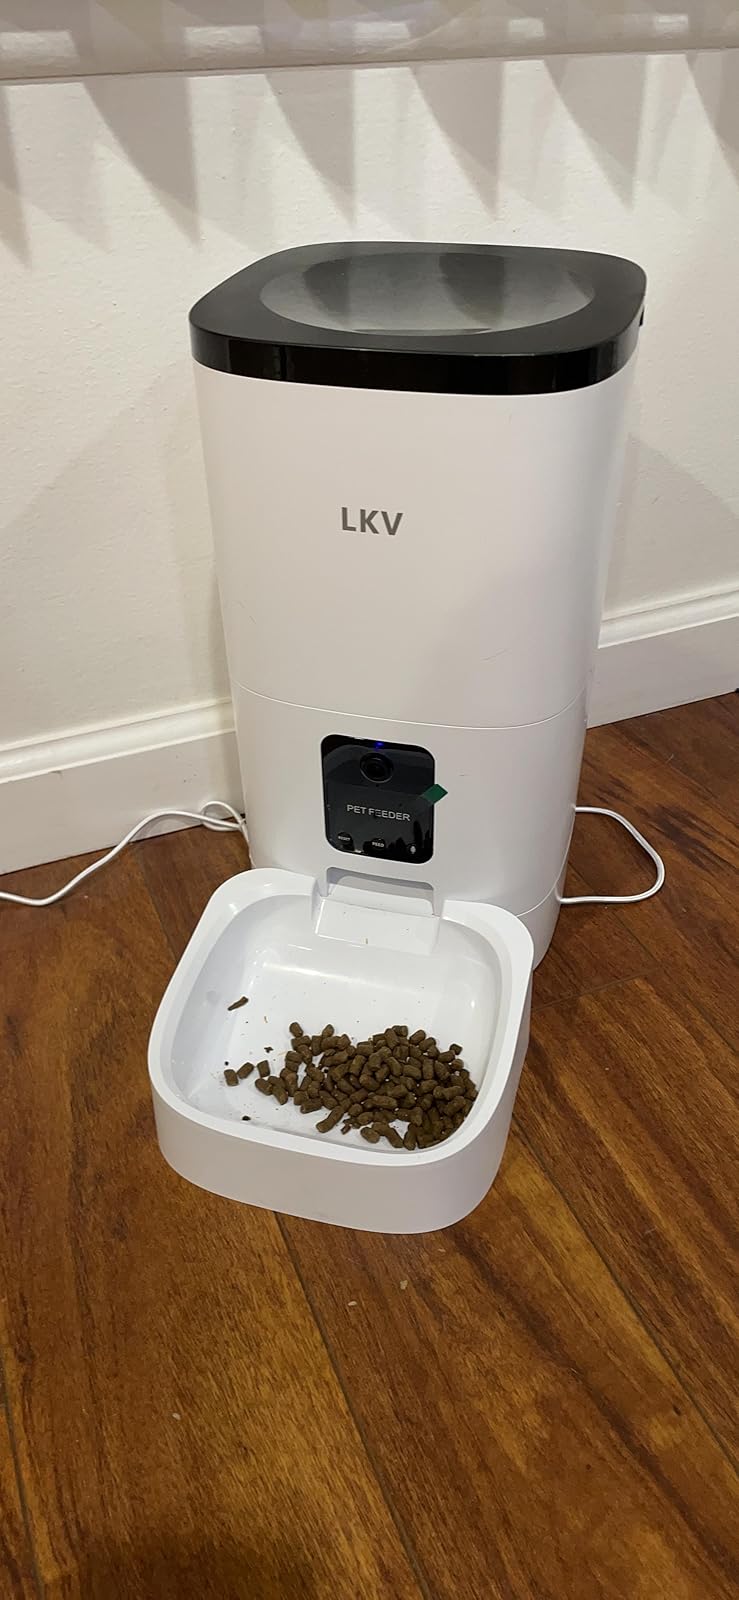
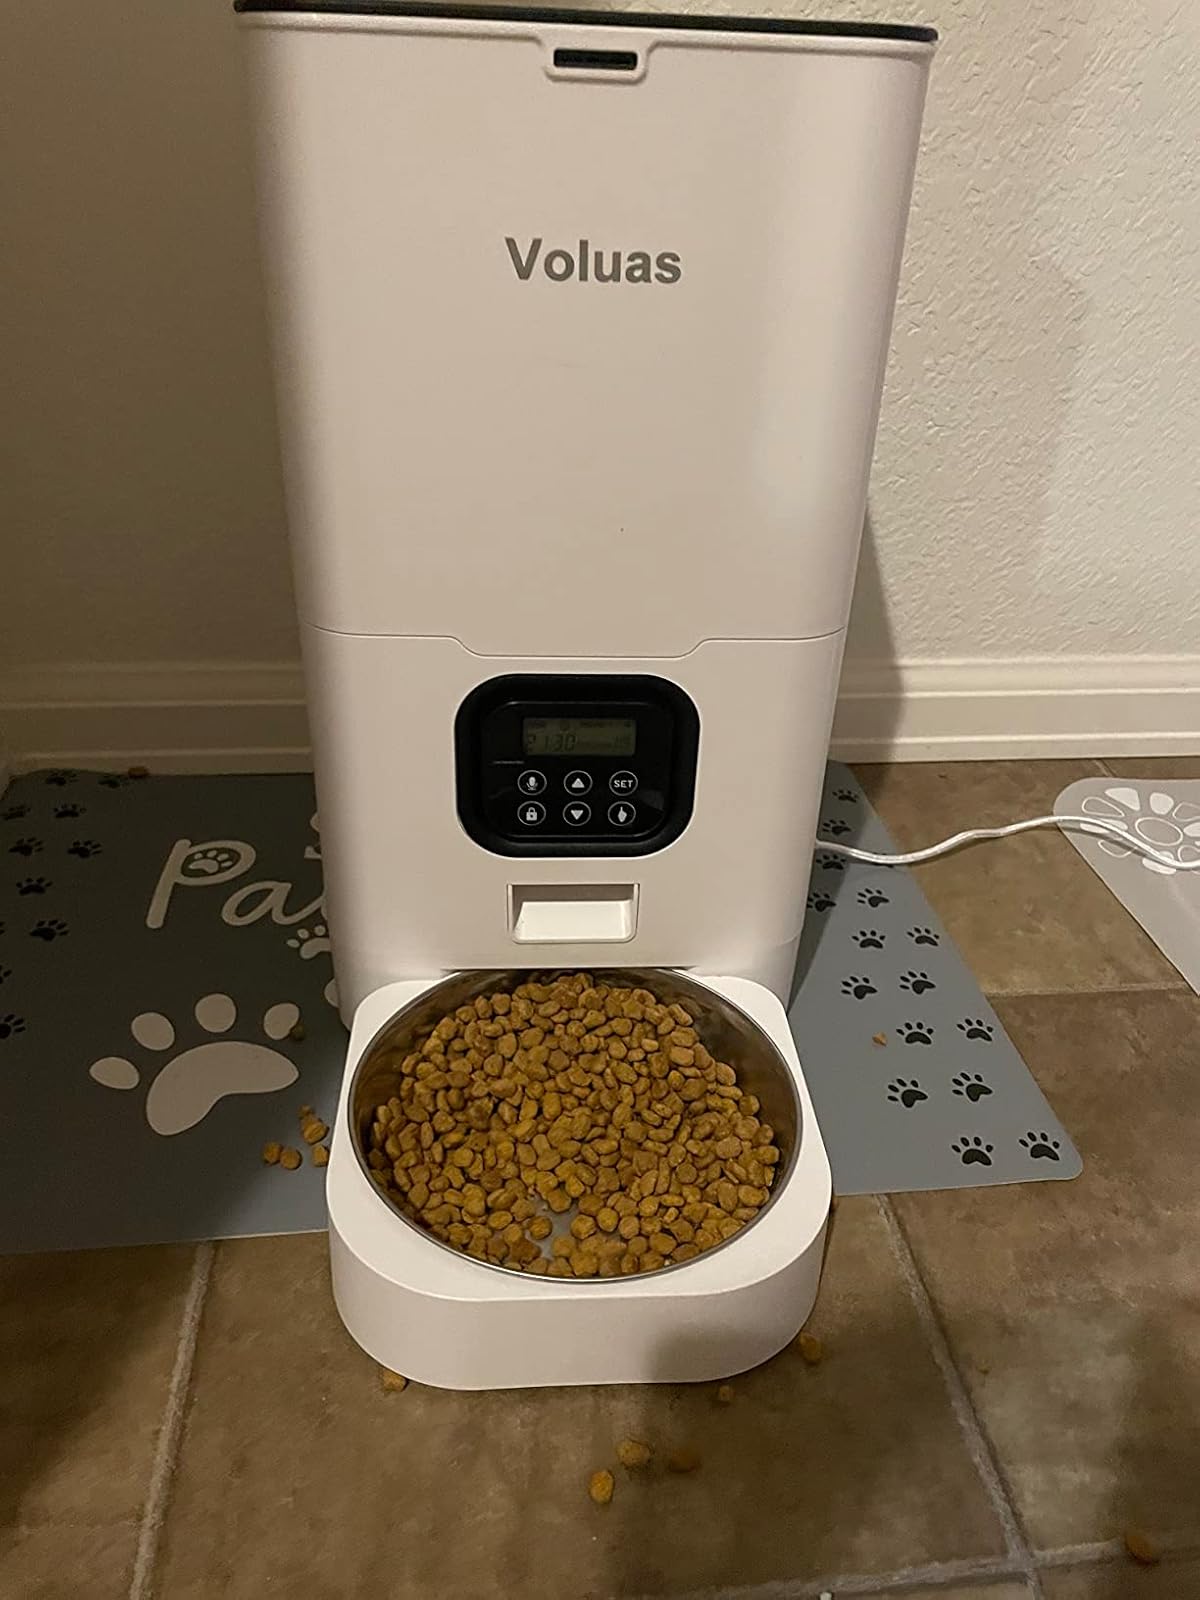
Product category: items_feeder
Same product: no